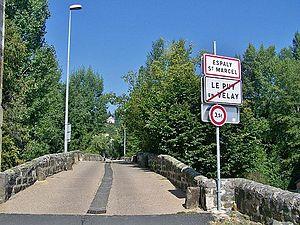
Panneau d'entrée dans la commune d'Espaly Saint-Marcel en quittant Le Puy-en-Velay, en Haute-Loire.
Espaly-Saint-Marcel est une commune française située dans le département de la Haute-Loire en région Auvergne-Rhône-Alpes.